Ottokar III of Styria

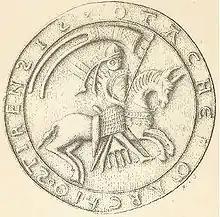
Ottokar III of Styria

Ottokar III (c. 1124 – December 31, 1164) was Margrave of Styria from 1129 until 1164.